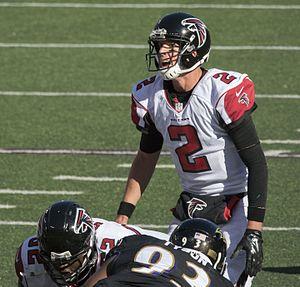
Les Falcons d'Atlanta sont une franchise de la Ligue nationale de football basée à Atlanta dans l'État de Géorgie. La franchise est fondée le 30 juin 1965 et dispute son premier match en 1966. Elle est actuellement propriété d'Arthur Blank et est dirigée par Dan Quinn.